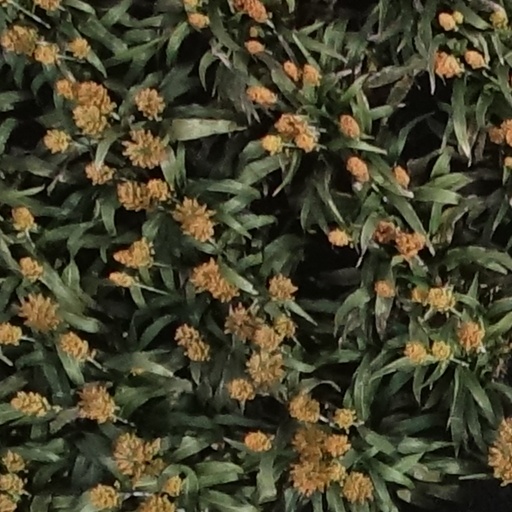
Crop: sorghum